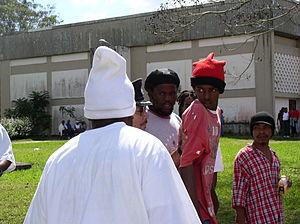
Le 20 janvier 2005, des mouvements populaires se produisent à Belize, lors de la mise en place de nouvelles taxes. Des grèves se déclenchent, des bureaux gouvernementaux sont incendiés, les ports fermés et la distribution d'eau courante interrompue. Alors que les ministres se rendaient à pied vers l'immeuble du gouvernement, des manifestants leur ont jeté des pierres et des bouteilles, ce qui a provoqué l'intervention de la police et des forces militaires pour endiguer la foule.